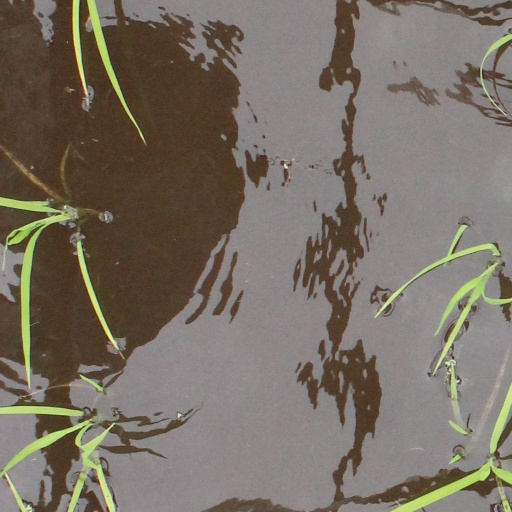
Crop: rice